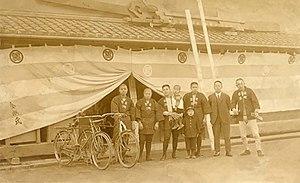
Ouvriers de Kongō Gumi, au début du XXe siècle
Kongō Gumi Co., Ltd. était la plus ancienne entreprise du monde, opérant depuis plus de 1400 ans. Basée à Osaka, cette entreprise familiale de construction trouve ses origines en 578, lorsque le prince Shotoku appela des membres de la famille Kongō de Baekje en Corée vers le Japon afin de construire le temple bouddhiste Shitennō-ji, qui existe toujours. Au fil des siècles, Kongō Gumi a participé à la construction de nombreux bâtiments célèbres dont le château d'Osaka, le temple Hōryū-ji à Nara et le Shitennō-ji.